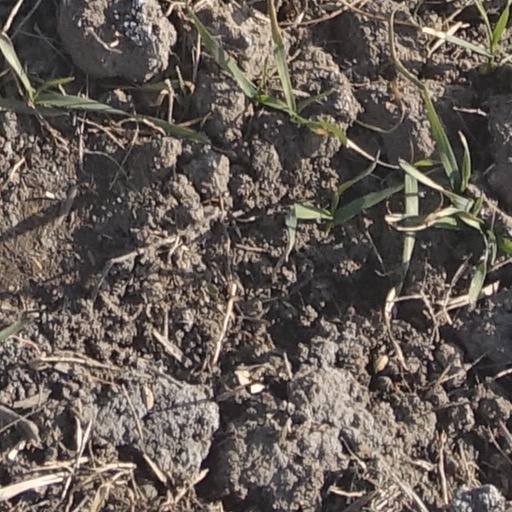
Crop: wheat